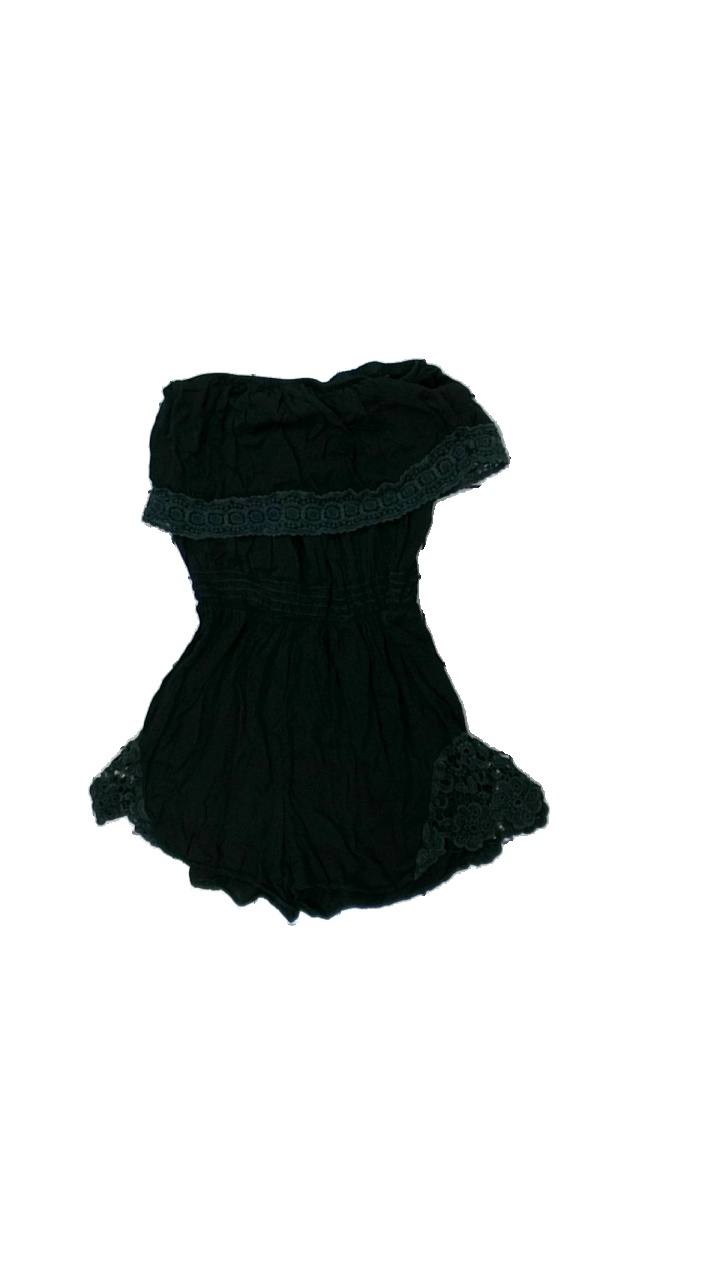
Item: Top (Ladies)
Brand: Missing
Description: body med broderi
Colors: Black, Green
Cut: None
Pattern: Embroidered
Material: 100% viskos
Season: All
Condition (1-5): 4
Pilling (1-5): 5
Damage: broderi urtvättat
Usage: Reuse
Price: <50